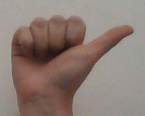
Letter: dhad